Vitali Luchanok

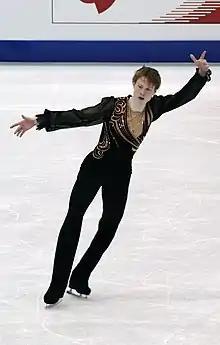
Luchanok at the 2012 Worlds

Vitali Luchanok (born 29 February 1992) is a Belarusian figure skater who competed in men's singles. He placed 23rd at the 2011 World Junior Championships.